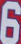
Number: 6